John Graves Simcoe

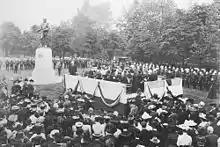
The 1903 unveiling of the statue of John Graves Simcoe at Queen's Park in Toronto

In 1794, Simcoe was appointed to the rank of major general. In July 1796, poor health (gout and neuralgia) forced him to return to Britain. He was unable to return to Upper Canada and resigned his office in 1798.